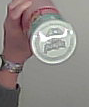
Product: pringles_original